Cash Levy

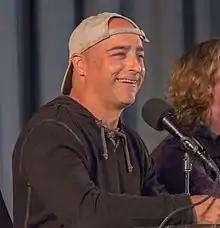
Cash Levy at a live taping of "Cashing in with T.J. Miller" in May 2014

Cash was born in St. Louis, Missouri, and grew up in Palo Alto, California. He currently resides in Los Angeles, California, with his wife and two children.